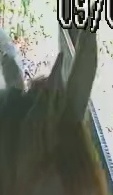
Face region: ears (position_of_ears)
Pain indicator: not_present